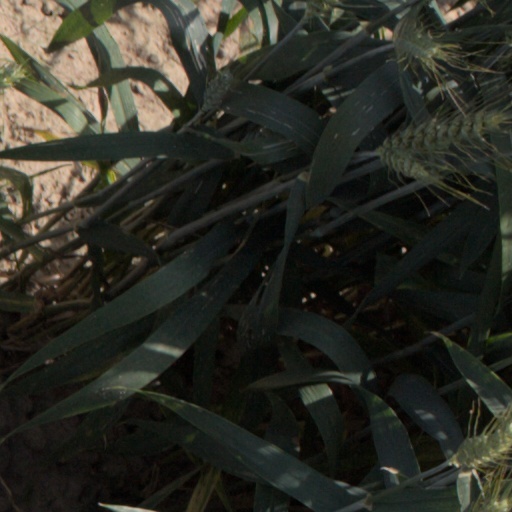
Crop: wheat